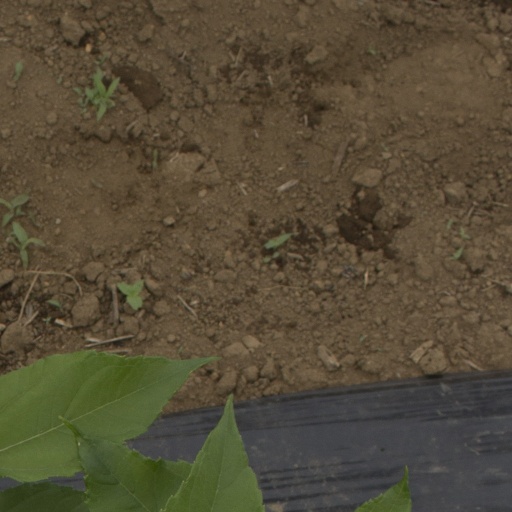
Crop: Jerusalem artichoke